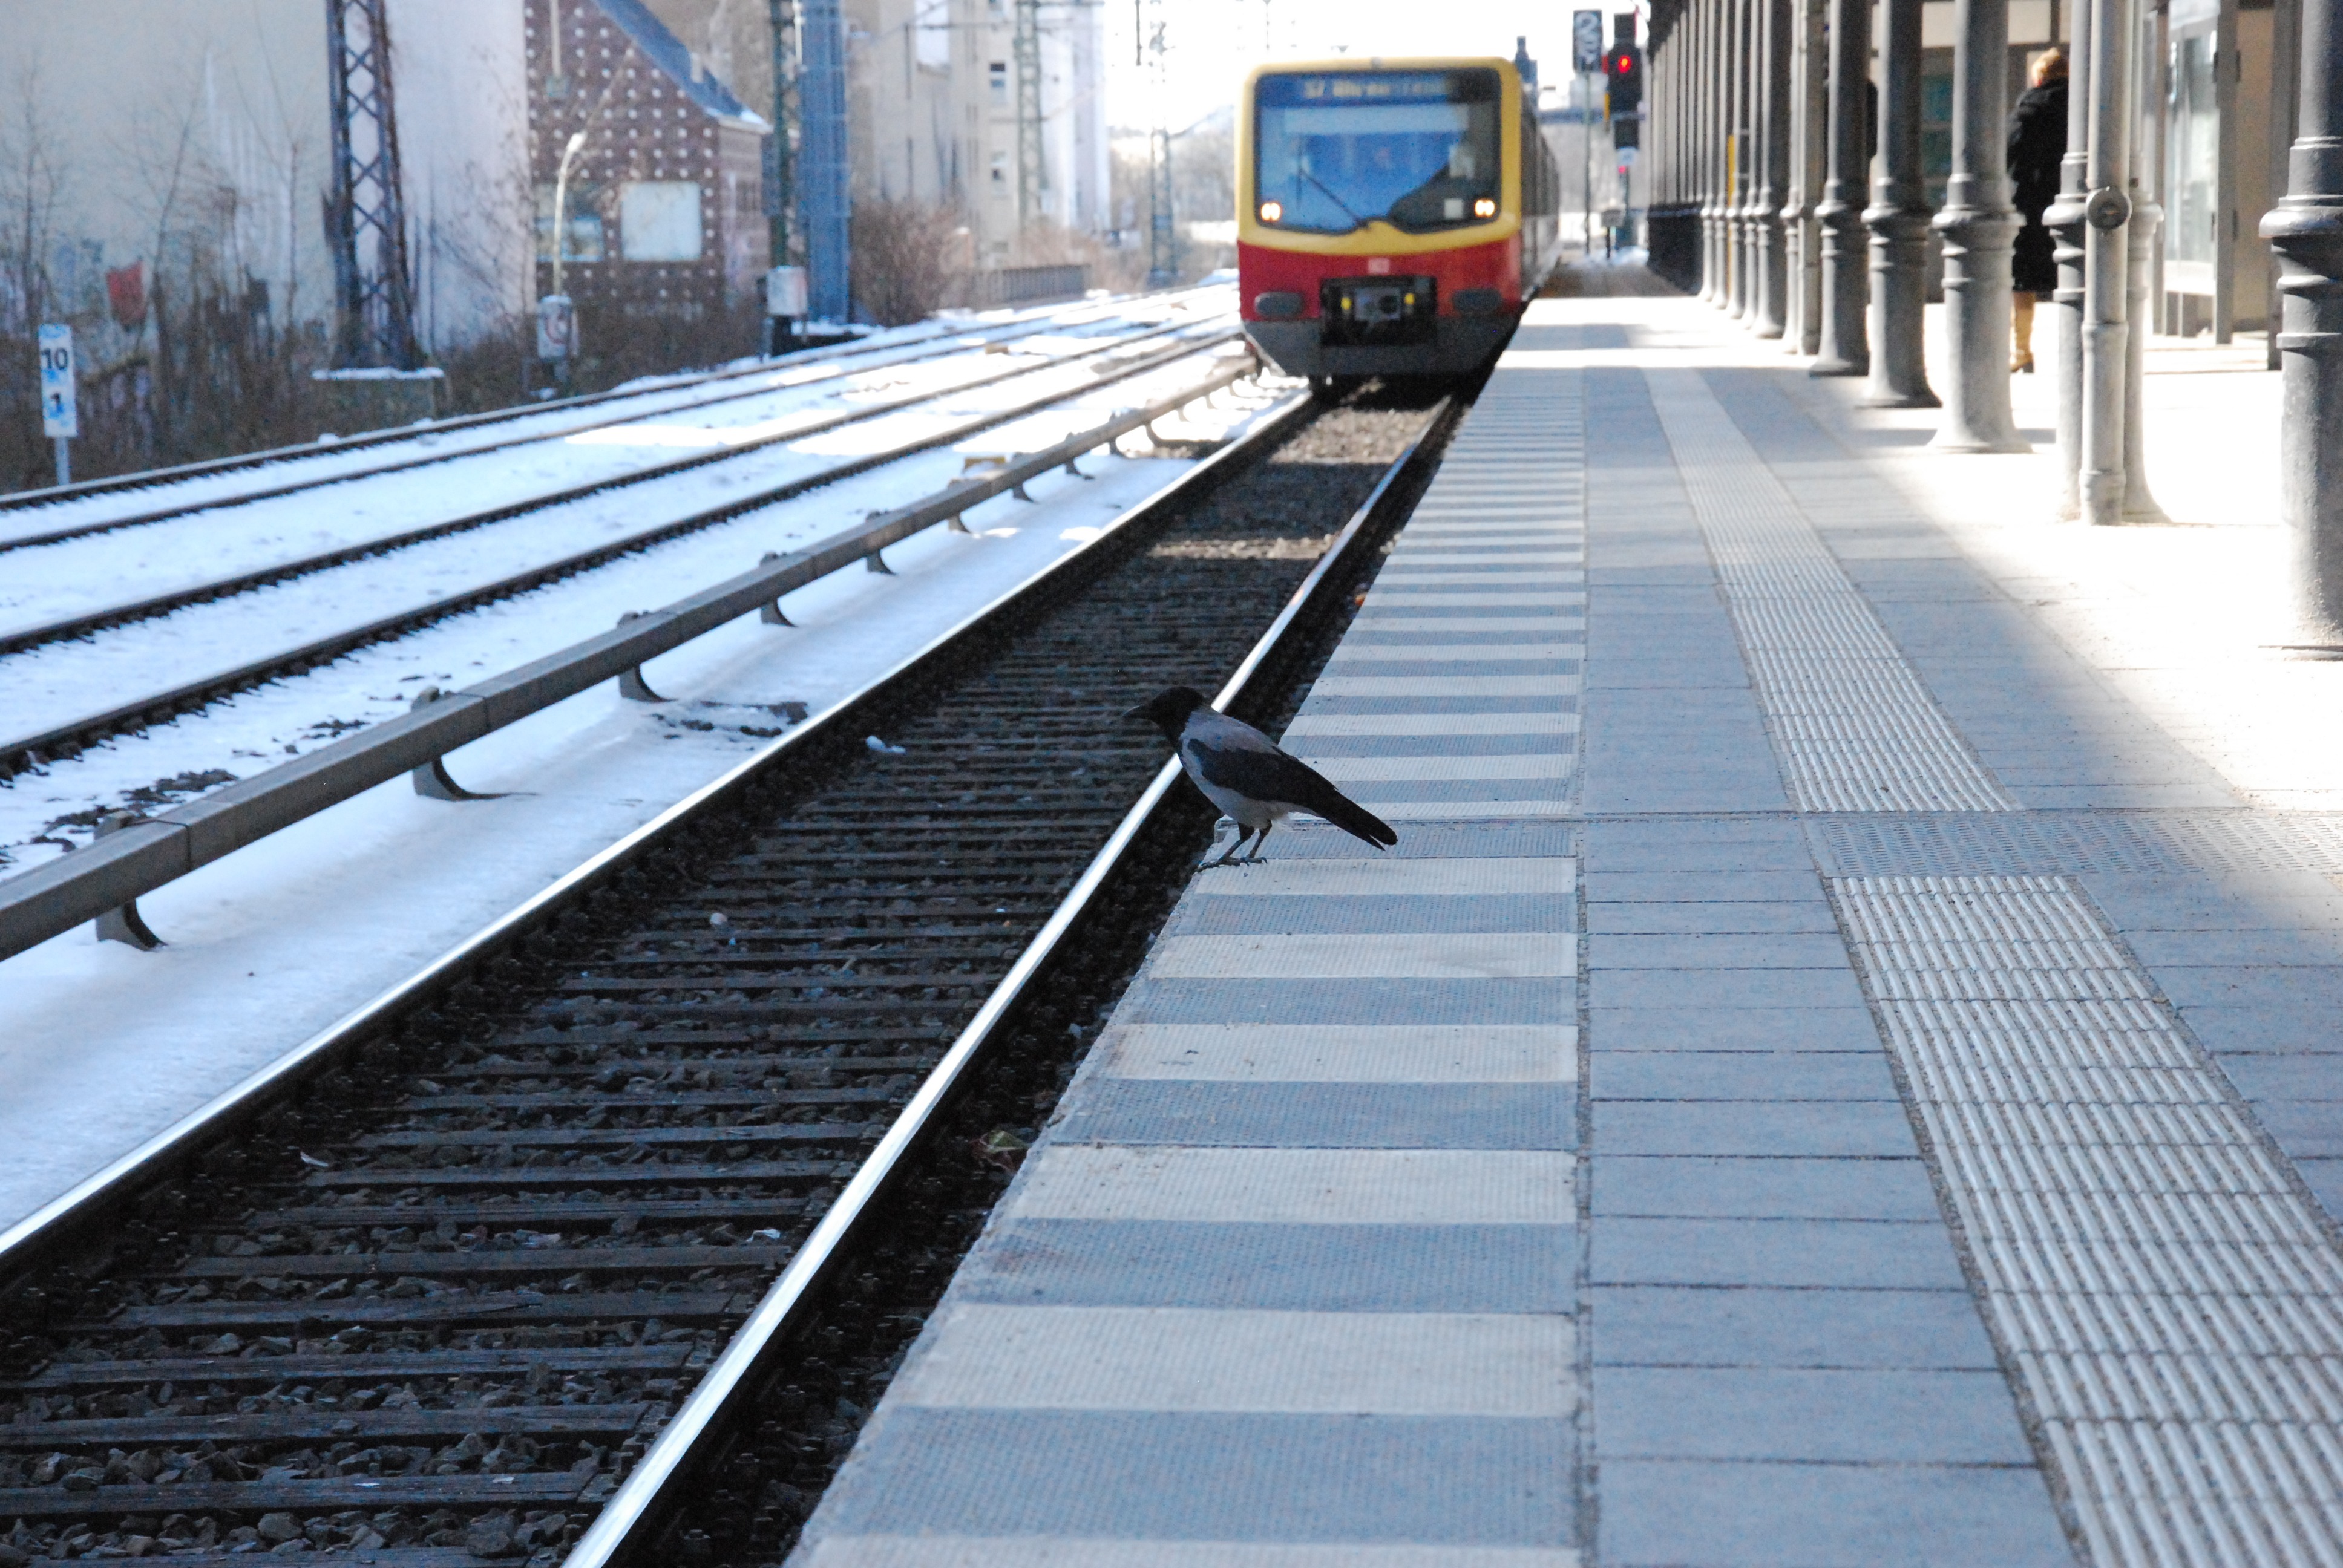
pedestrian, bird, track, sidewalk, train, walkway, transport, vehicle, lane, public means of transport, s bahn, pedestrian crossing, road surface, rail s bahn